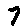
Label: 7